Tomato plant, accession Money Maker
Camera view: bottom (45 deg); turntable rotation: 60 degrees
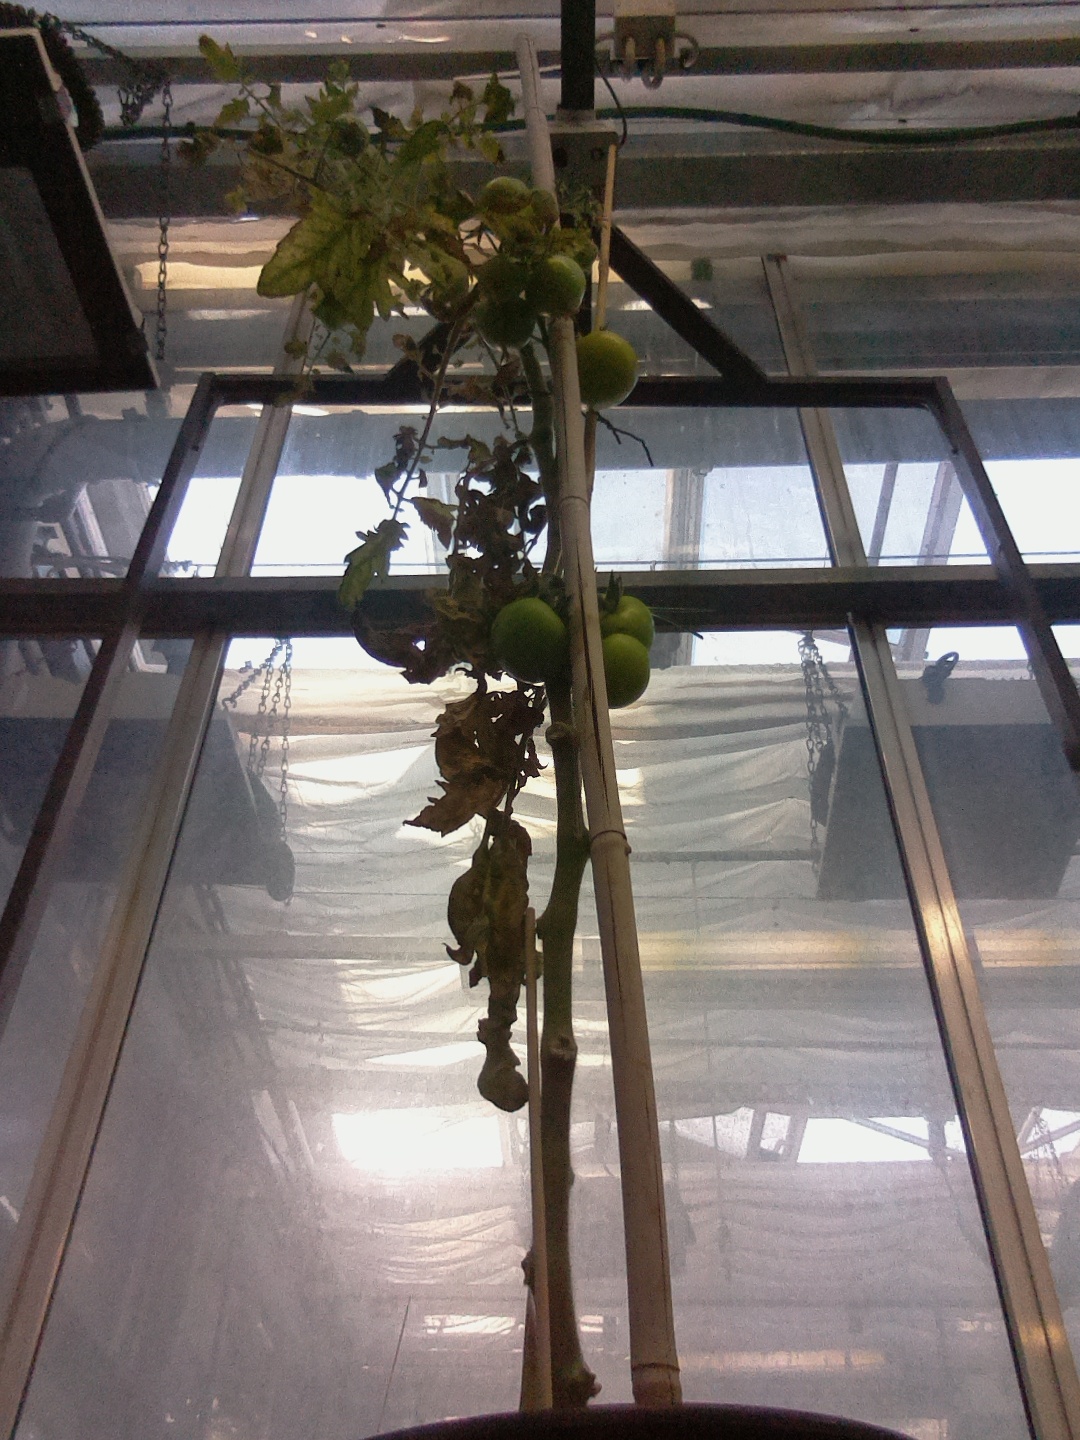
BBCH growth stage 79: 90% -100% of final fruit size